George Nace (Neas) House

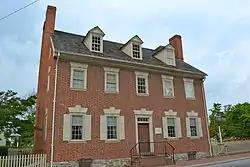

The George Nace (Neas) House, also known as Neas House, is a historic home located at High and West Chestnut Streets in the historic district of the Borough of Hanover in York County, Pennsylvania.